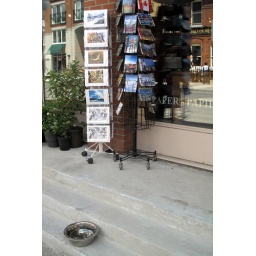
Doggy water bowl in front of the paper store.